Edward Knight (English actor)

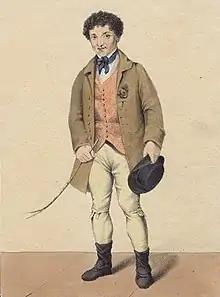
Edward Knight, 1822 lithograph

He was born in Birmingham. While working as a sign-painter or artist, he saw a performance of a provincial company. He appeared onstage at Newcastle, Staffordshire, as Hob in "Hob in the Well" (Colley Cibber), but suffered stage-fright and ran off the stage. A year later at Raither in North Wales he got through the same part. Playing Frank Oatland in "A Cure for the Heartache" (Thomas Morton) he was seen and engaged by Nunns, the manager of the Stafford Theatre; and he worked in Stafford for some years. Tate Wilkinson, to whom he introduced himself, engaged him for the York circuit around 1803. His reception was favourable.